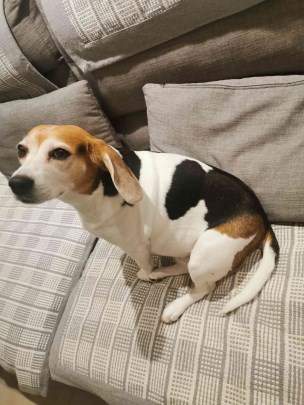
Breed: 276-n000113-beagle